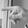
ASL letter: P